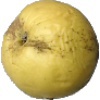
Label: Apple Golden 1